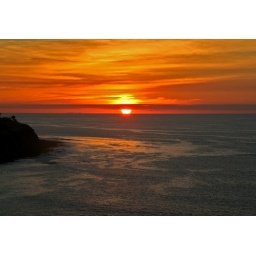
Another sunset from the balcony of my cousin's house in Palos Verde.